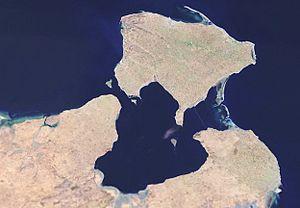
Le canal d'Ajim s'est formé à l'endroit où l'île de Djerba s'est séparée du continent à la suite de l'effondrement des falaises il y a un million d'années.